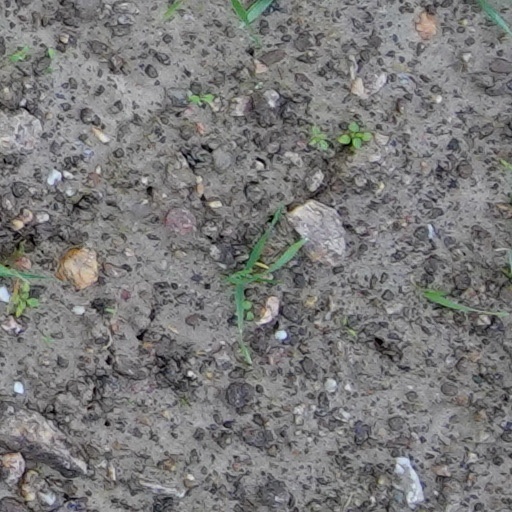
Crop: wheat